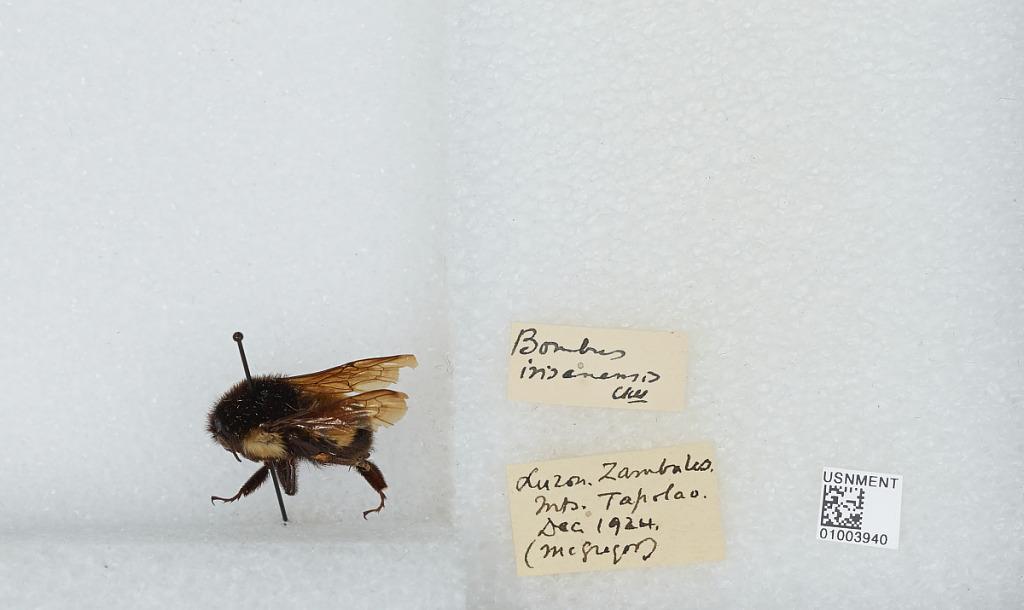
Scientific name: Bombus (Senexibombus) irisanensis Cockerell
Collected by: McGregor
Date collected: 1924-12-
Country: Philippines
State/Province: Central Luzon
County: Bataan
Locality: Mt. Tapulao